Cyclone Arthur (2007)

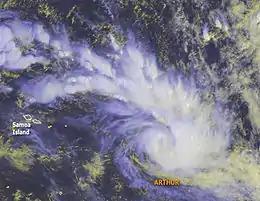
Tropical Cyclone Arthur near peak intensity

Cyclone Arthur (RSMC Nadi designation: 08F, JTWC designation: 09P) was the eighth tropical depression and fourth tropical cyclone of the 2006–07 South Pacific cyclone season. Forming as tropical depression on January 25, Arthur rapidly intensified into a strong Category 2 cyclone on the Australian intensity scale according to the Regional Specialized Meteorological Centre in Nadi, Fiji. The Joint Typhoon Warning Center assessed the storm to have peaked as a minimal category 1 cyclone. Shortly after peaking in intensity, the cyclone began to weaken due to unfavorable conditions. Quickly moving towards the east-southeast, the Arthur began to undergo an extratropical transition. After turning towards the southeast, the center of circulation was almost fully exposed due to strong wind shear. However, Arthur briefly re-strengthened late on January 26 before becoming extratropical the next day. Tropical Cyclone Arthur affected several small islands during its existence. French Polynesia observed the most noteworthy effects from the storm, where several landslides damaged a few homes.